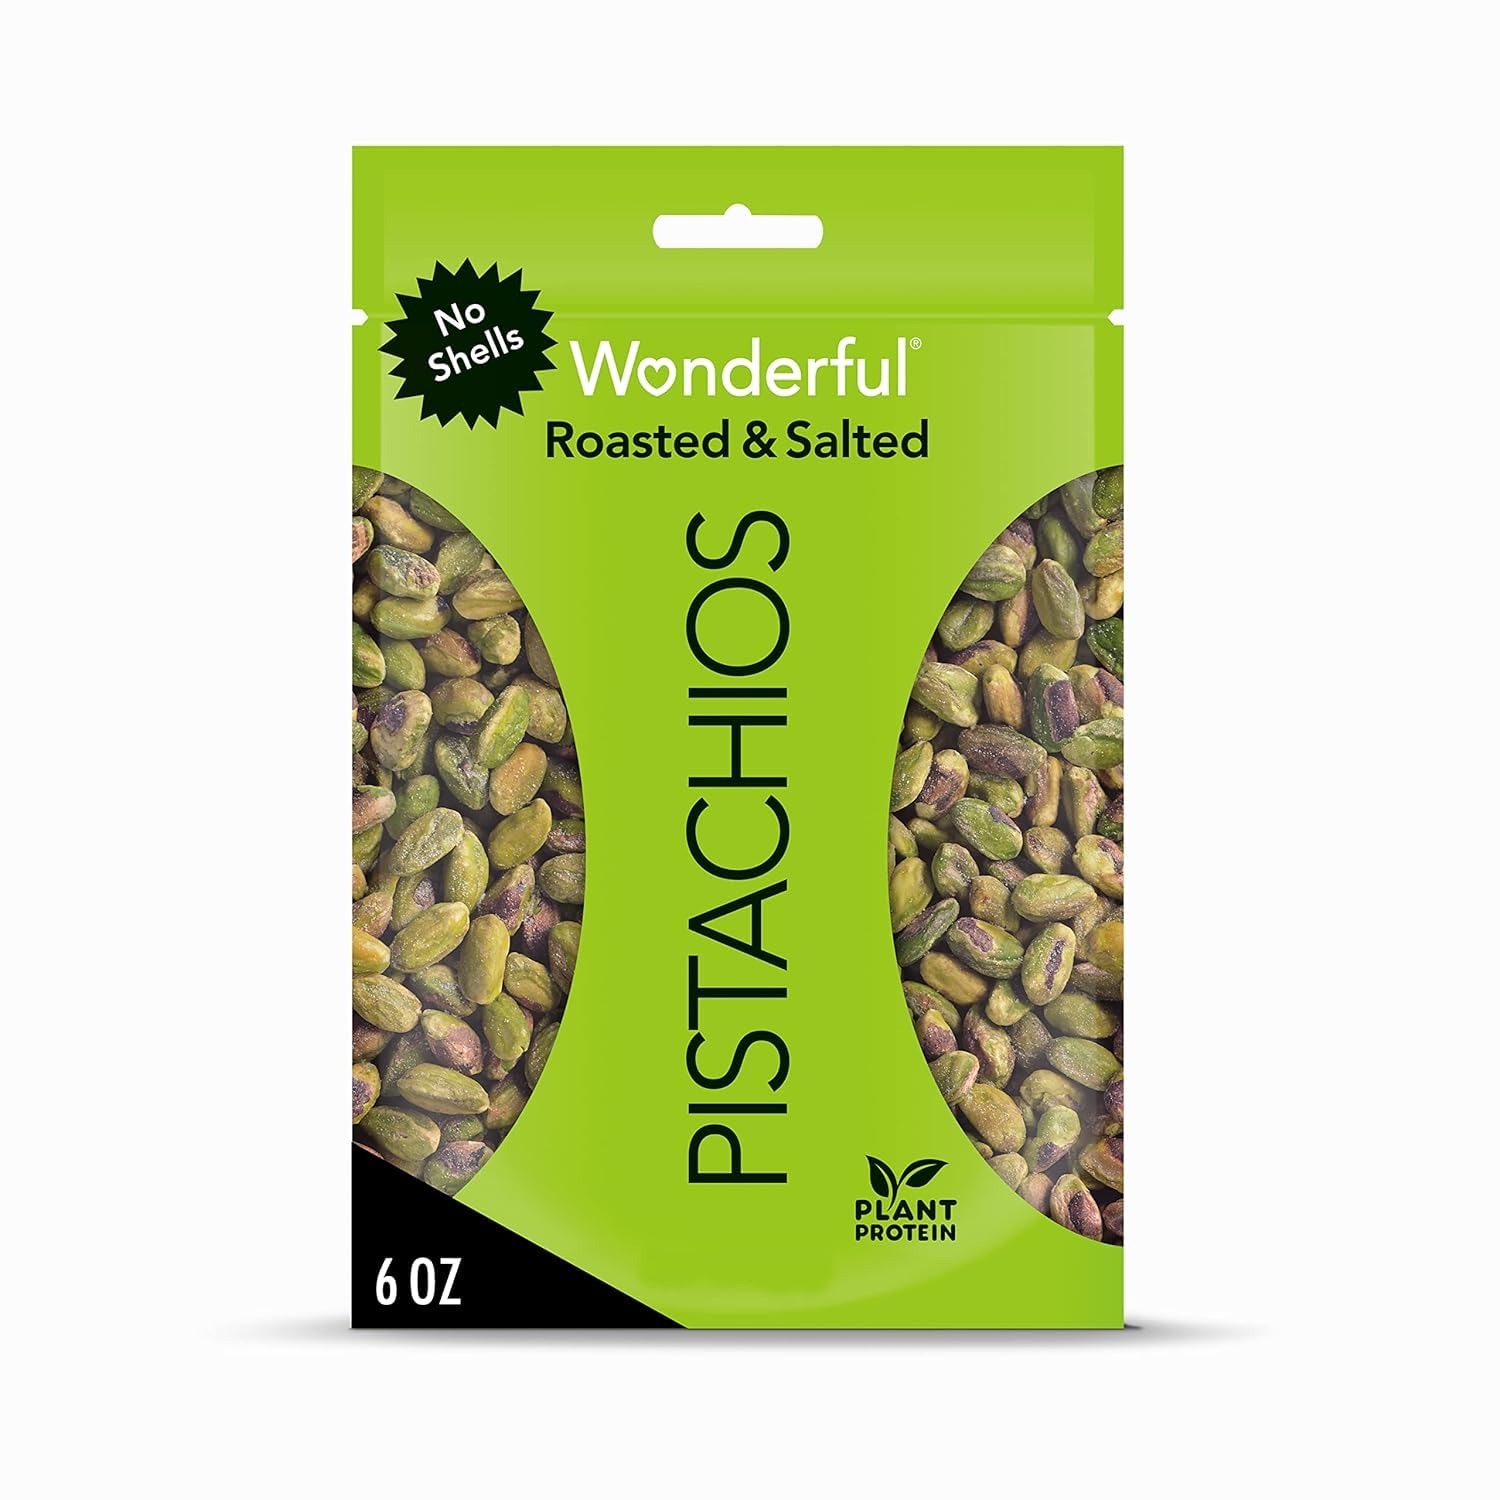
Item Name: Wonderful Pistachios No Shells, Roasted & Salted Nuts, 6 Ounce Bag (Pack of 5), Protein Snacks, Gluten Free, Healthy Snack
Bullet Point 1: SIZE: Pack of 5 (6 Ounce) No Shells - Our Wonderful Pistachios (Pack of 5) 6 ounce bags makes snacking on-the-go, healthy snack tasty and easy. See nutrition information for fat content.
Bullet Point 2: FLAVOR: Roasted & Salted -A combination of fiber, protein and fat may help to curb hunger between meals in a healthy way.
Bullet Point 3: CALIFORNIA GROWN: Wonderful Pistachios grows all of its pistachios in California orchards, where we carefully tend and harvest using the latest in sustainable practices.
Bullet Point 4: HEALTHY SNACKING: Pistachios are a healthy, protein-powered addition to any gathering - from party to picnic. Pistachios are a healthy choice for snacking on-the-go and around the house. They make for a wonderful travel snack or office snack.
Bullet Point 5: SIMPLY WONDERFUL PISTACHIOS: Gluten Free, Plant Based Protein, Kosher Certified, Halal Certified, and Non-GMO Project Verified. Contains tree nuts (pistachios), a good source of copper and vitamin B6.
Value: 30.0
Unit: Ounce

Price: 6.29